Horsehead Nebula

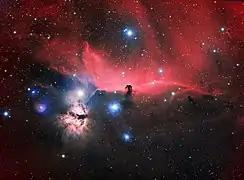
The Horsehead Nebula and its surroundings. The reflection nebula NGC 2023 in the bottom left corner.

Colour images reveal a red colour that originates from ionised hydrogen gas (Hα) predominantly behind the nebula, and caused by the nearby bright star Sigma Orionis. Magnetic fields channel the gases, leaving the nebula into streams, shown as foreground streaks against the background glow. A glowing strip of hydrogen gas marks the edge of the enormous cloud, and the densities of nearby stars are noticeably different on either side.